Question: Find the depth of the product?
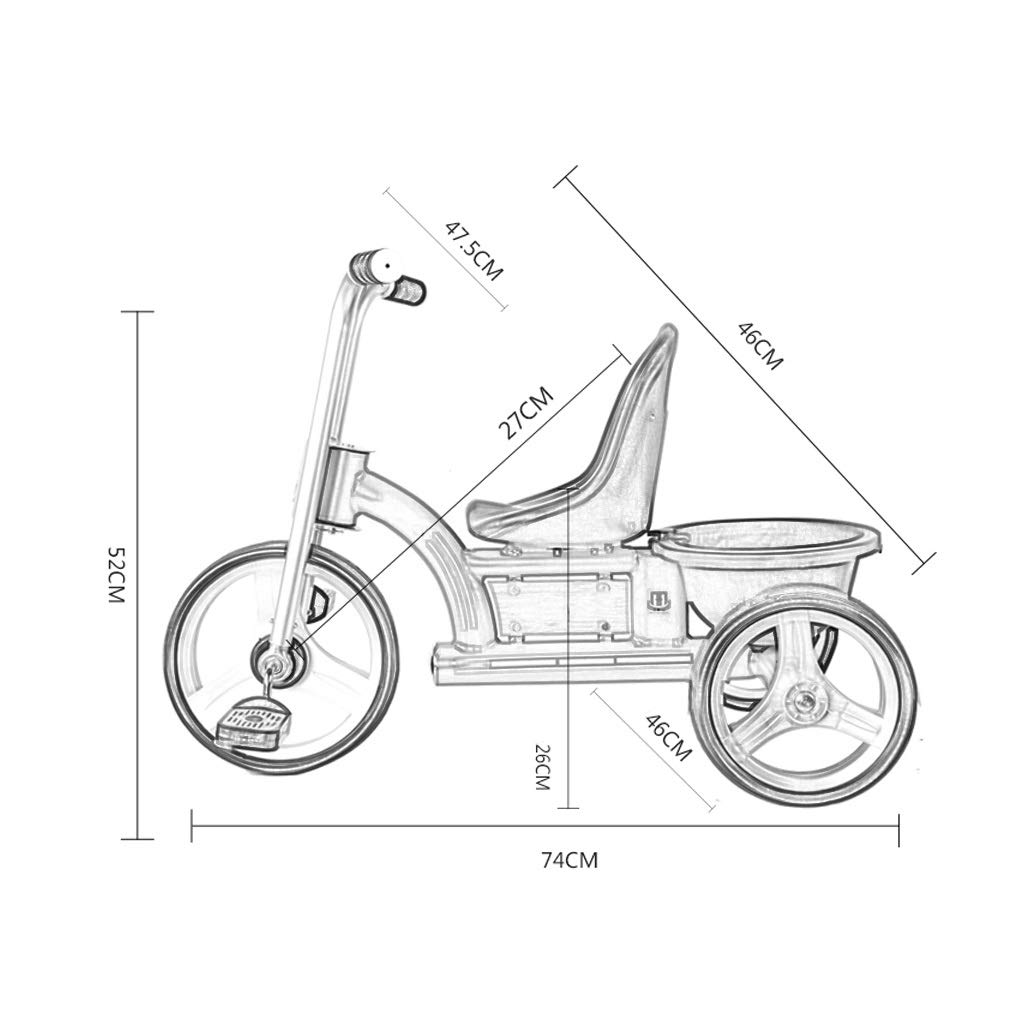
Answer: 74.0 centimetre